Baseball at the 2015 Pan American Games – Men's tournament

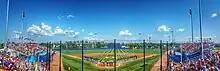
The Pan Am Ball Park in Ajax, was the venue for the baseball competitions

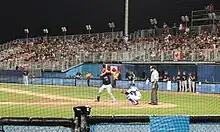
Baseball competition at the President's Choice Ajax Pan Am Ballpark

At the start of tournament, all seven participating countries had up to 24 players on their rosters.